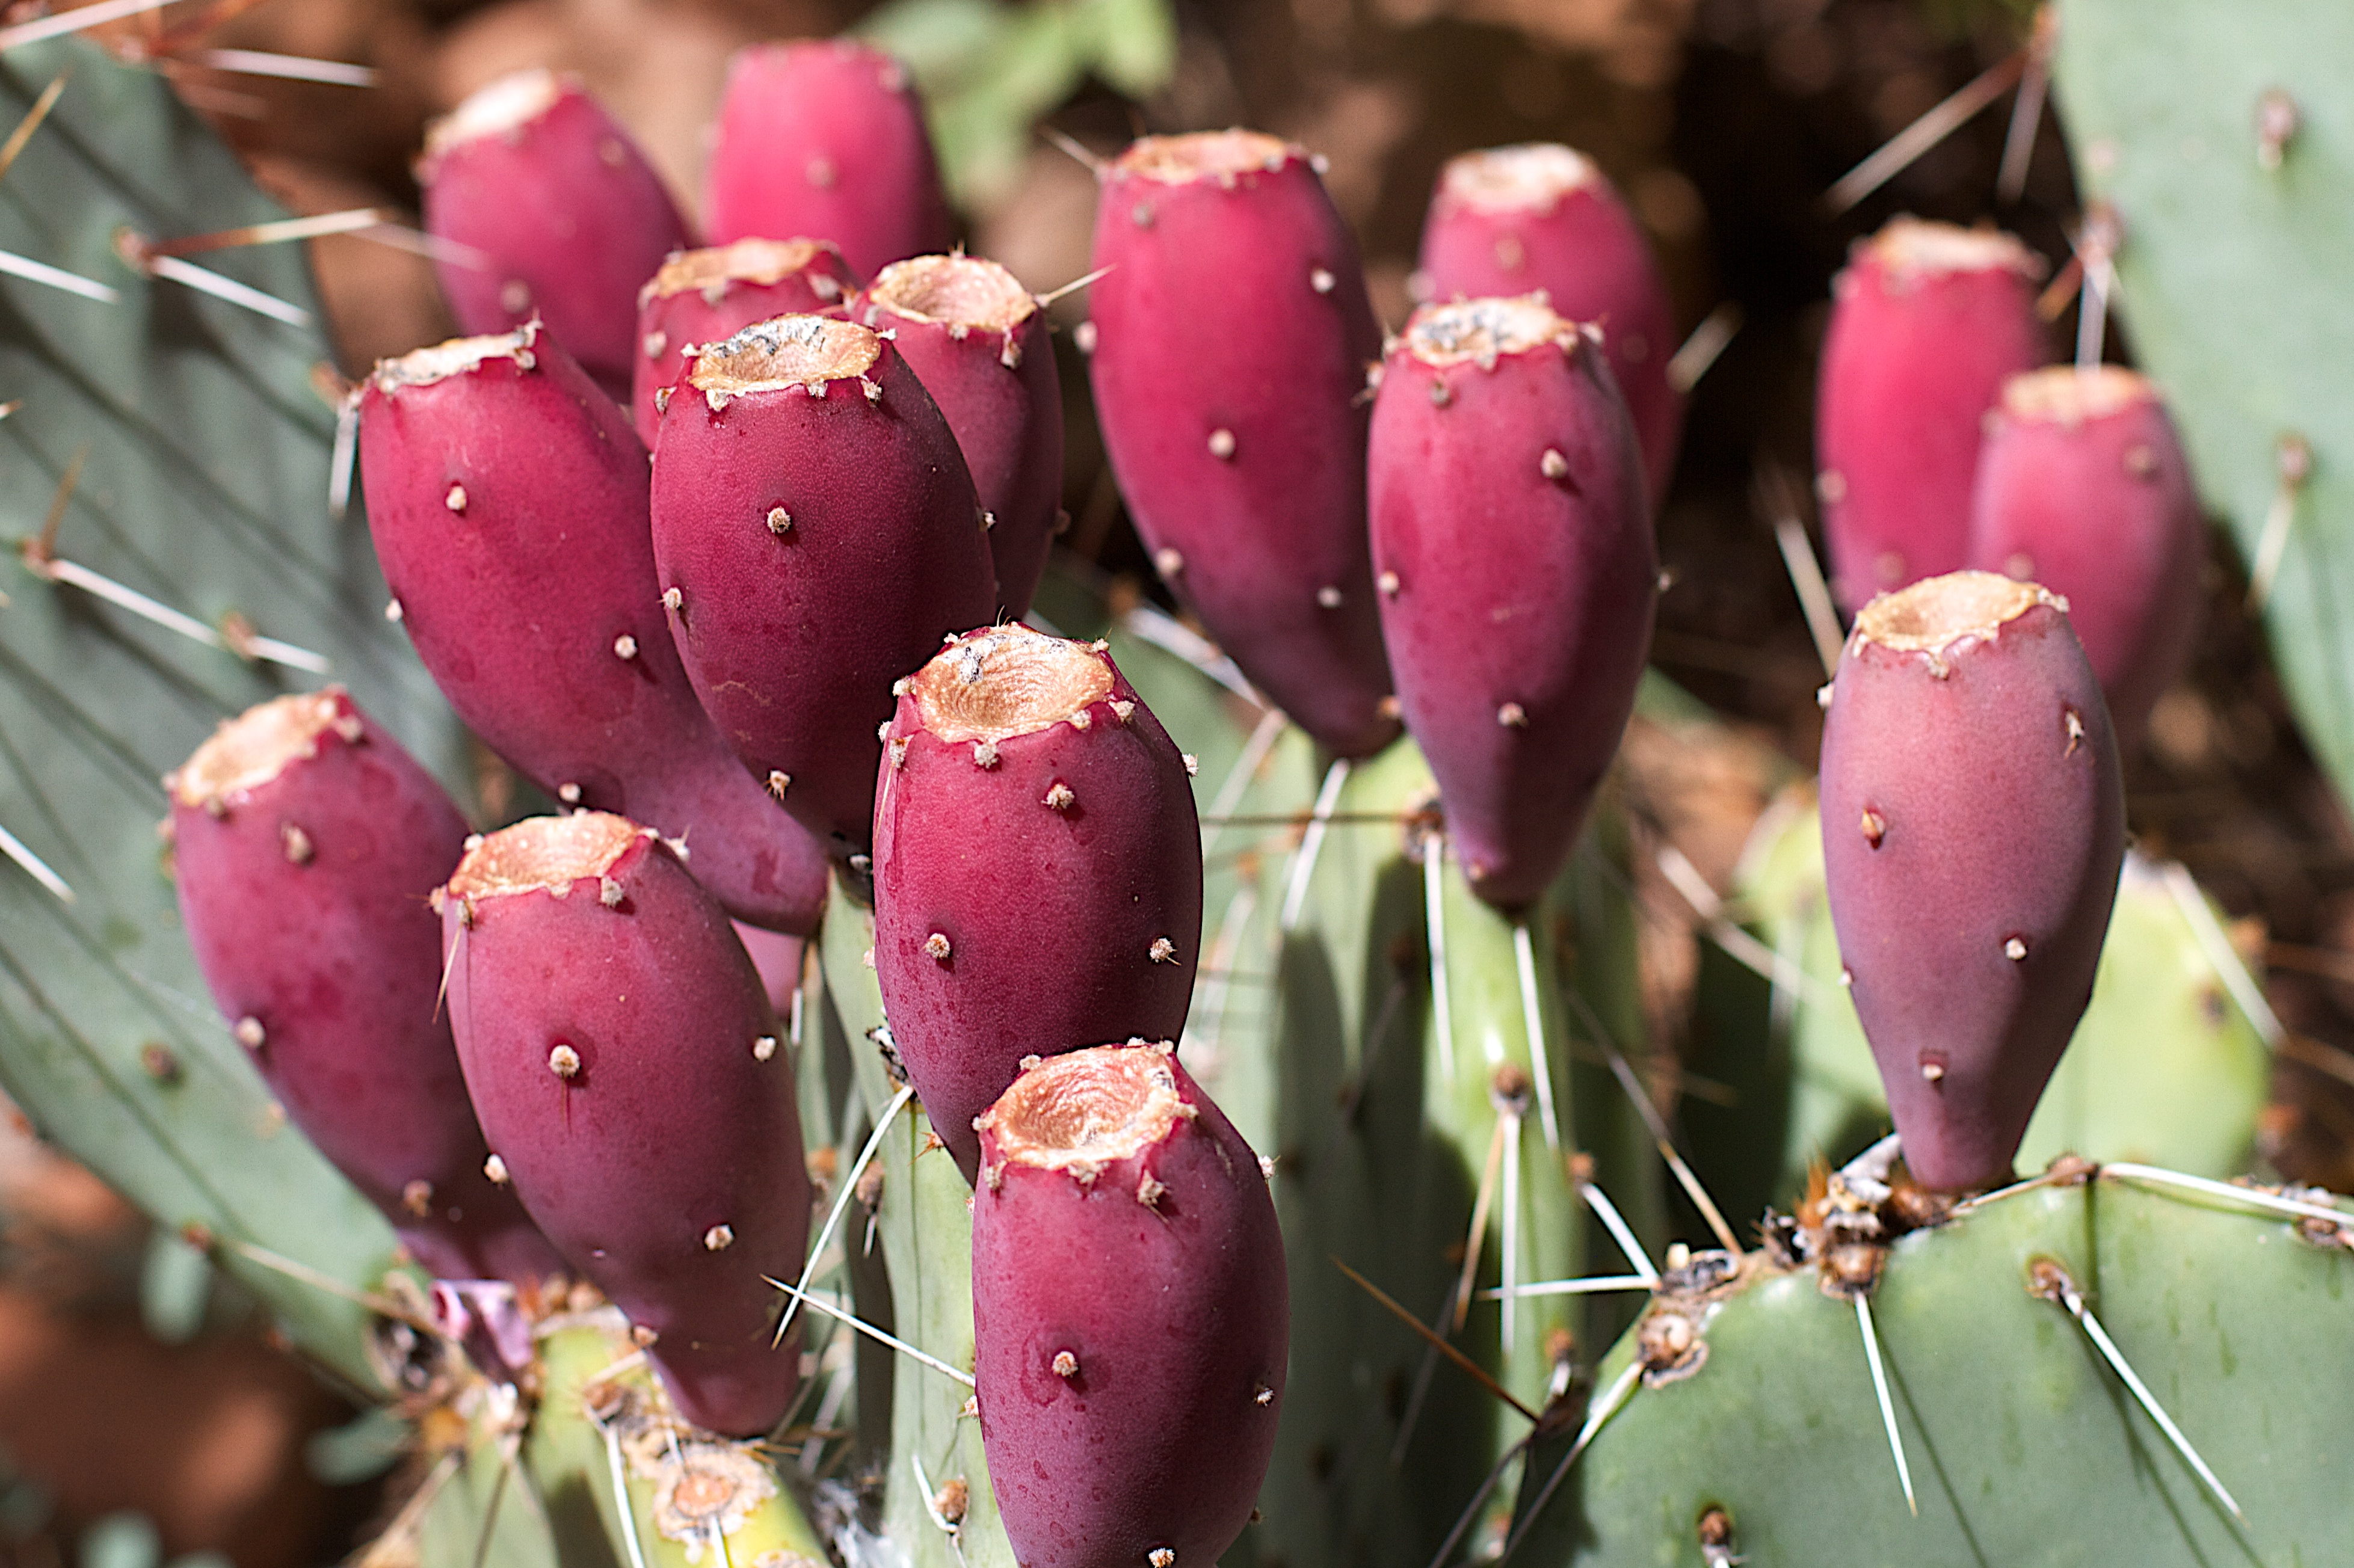
cactus, plant, flower, produce, botany, flora, caryophyllales, flowering plant, prickly pear, plant stem, land plant, thorns spines and prickles, hedgehog cactus, nopal, barbary fig, eastern prickly pear